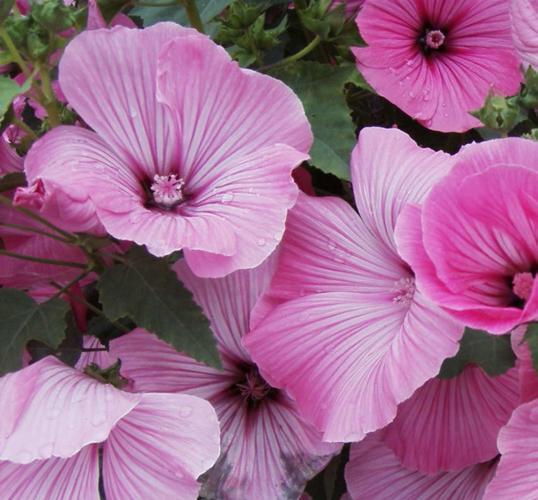
Label: tree mallow